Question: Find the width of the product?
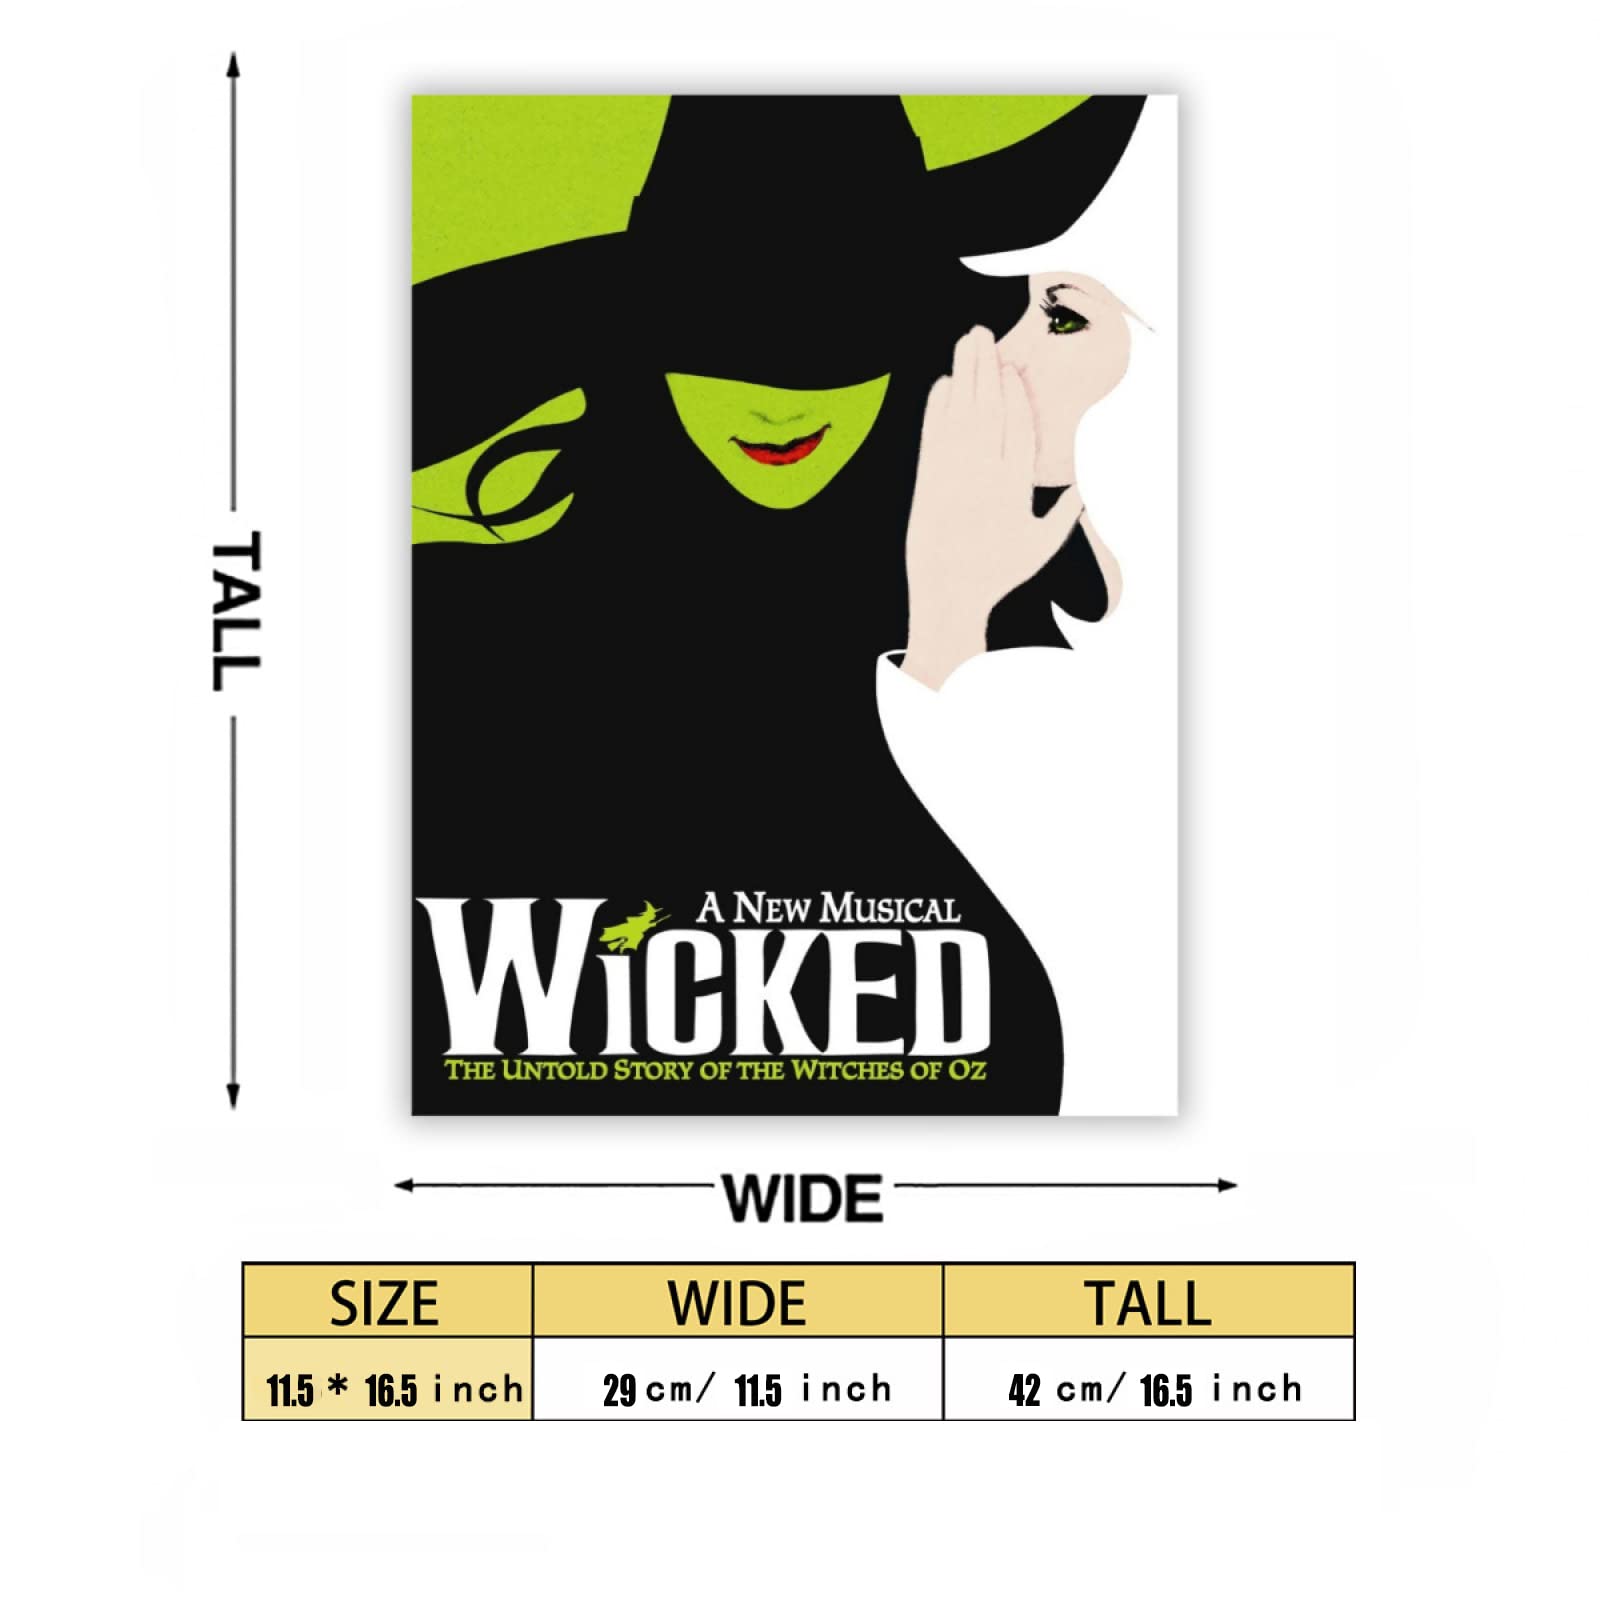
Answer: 11.5 inch